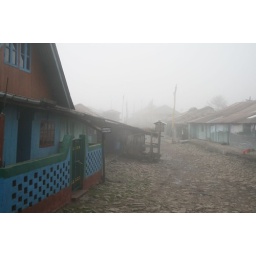
IMG_1915 Jaubari street in cloud & mist as we leave